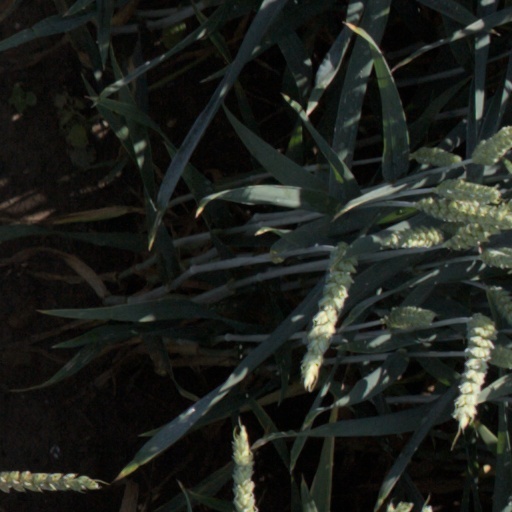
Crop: wheat